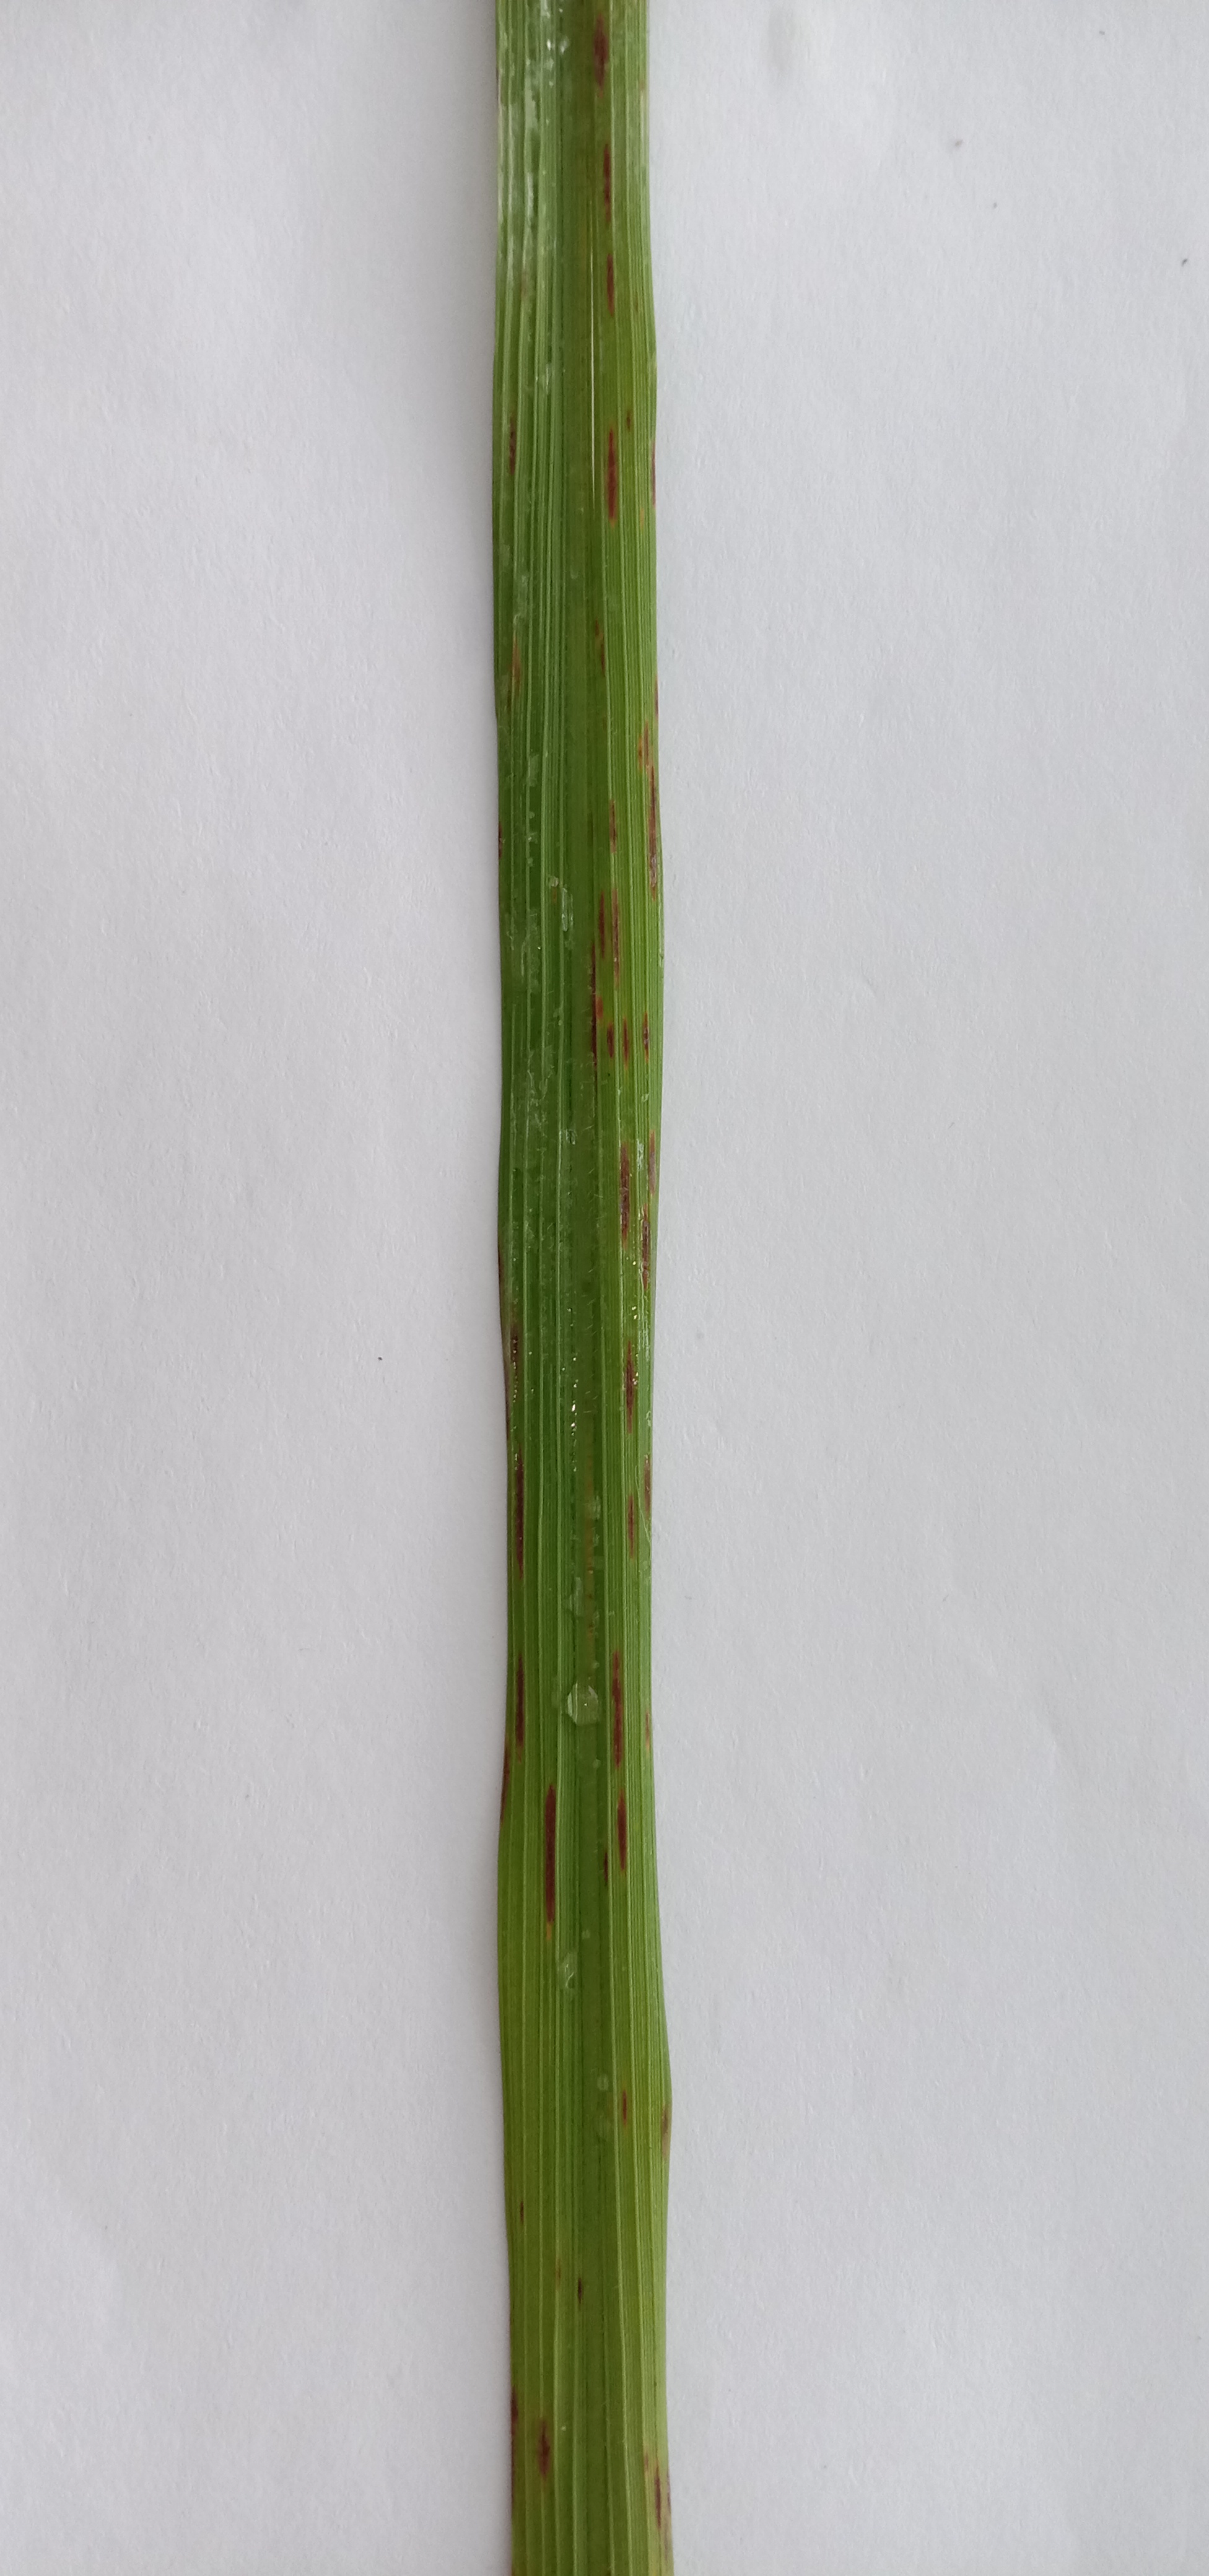
Label: Rice___Leaf_Blast